Benedetto Musolino

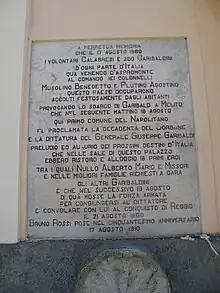
A plaque in San Lorenzo denoting Musolino's involvement in the Expedition of the Thousand.

Together with his nephew Giovanni Nicotera, Musolino took refuge first in Corfu (then controlled by the British) and then in Mazzini-controlled Rome. Here he participated in the uprisings of the Roman Republic under Mazzini but after his fall he was forced to flee, this time to France, pursued by the death sentence that had been inflicted on him "in absentia" by the Bourbon courts. In France he lived through years of hardship, not giving up on the one hand to militancy in the ranks of radical democracy and on the other to rethinking revolutionary experiences. The divergence with Mazzini's strategies came to maturity, which Musolino considered inadequate to the circumstances, a judgment confirmed by the failure of the Sapri Expedition shipwrecked in 1857. He developed a socialistic political idea; the fight against inequality, wealth redistribution and overthrowing of the old monarchial order.